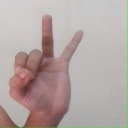
अक्षर: ण